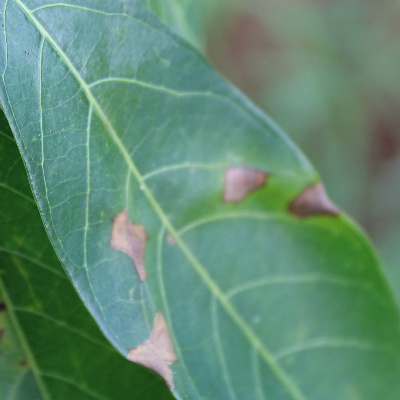
Crop: Cassava
Condition: bacterial blight